Swiss Digital Initiative

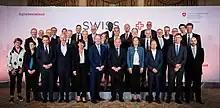
Participants at the Global Digital Summit

The SDI defines itself as a long-term, process to safeguard ethical standards in the digital world through concrete projects. It brings together academia, government, civil society and business to find solutions to strengthen trust in digital technologies and in the actors involved in ongoing digital transformation.